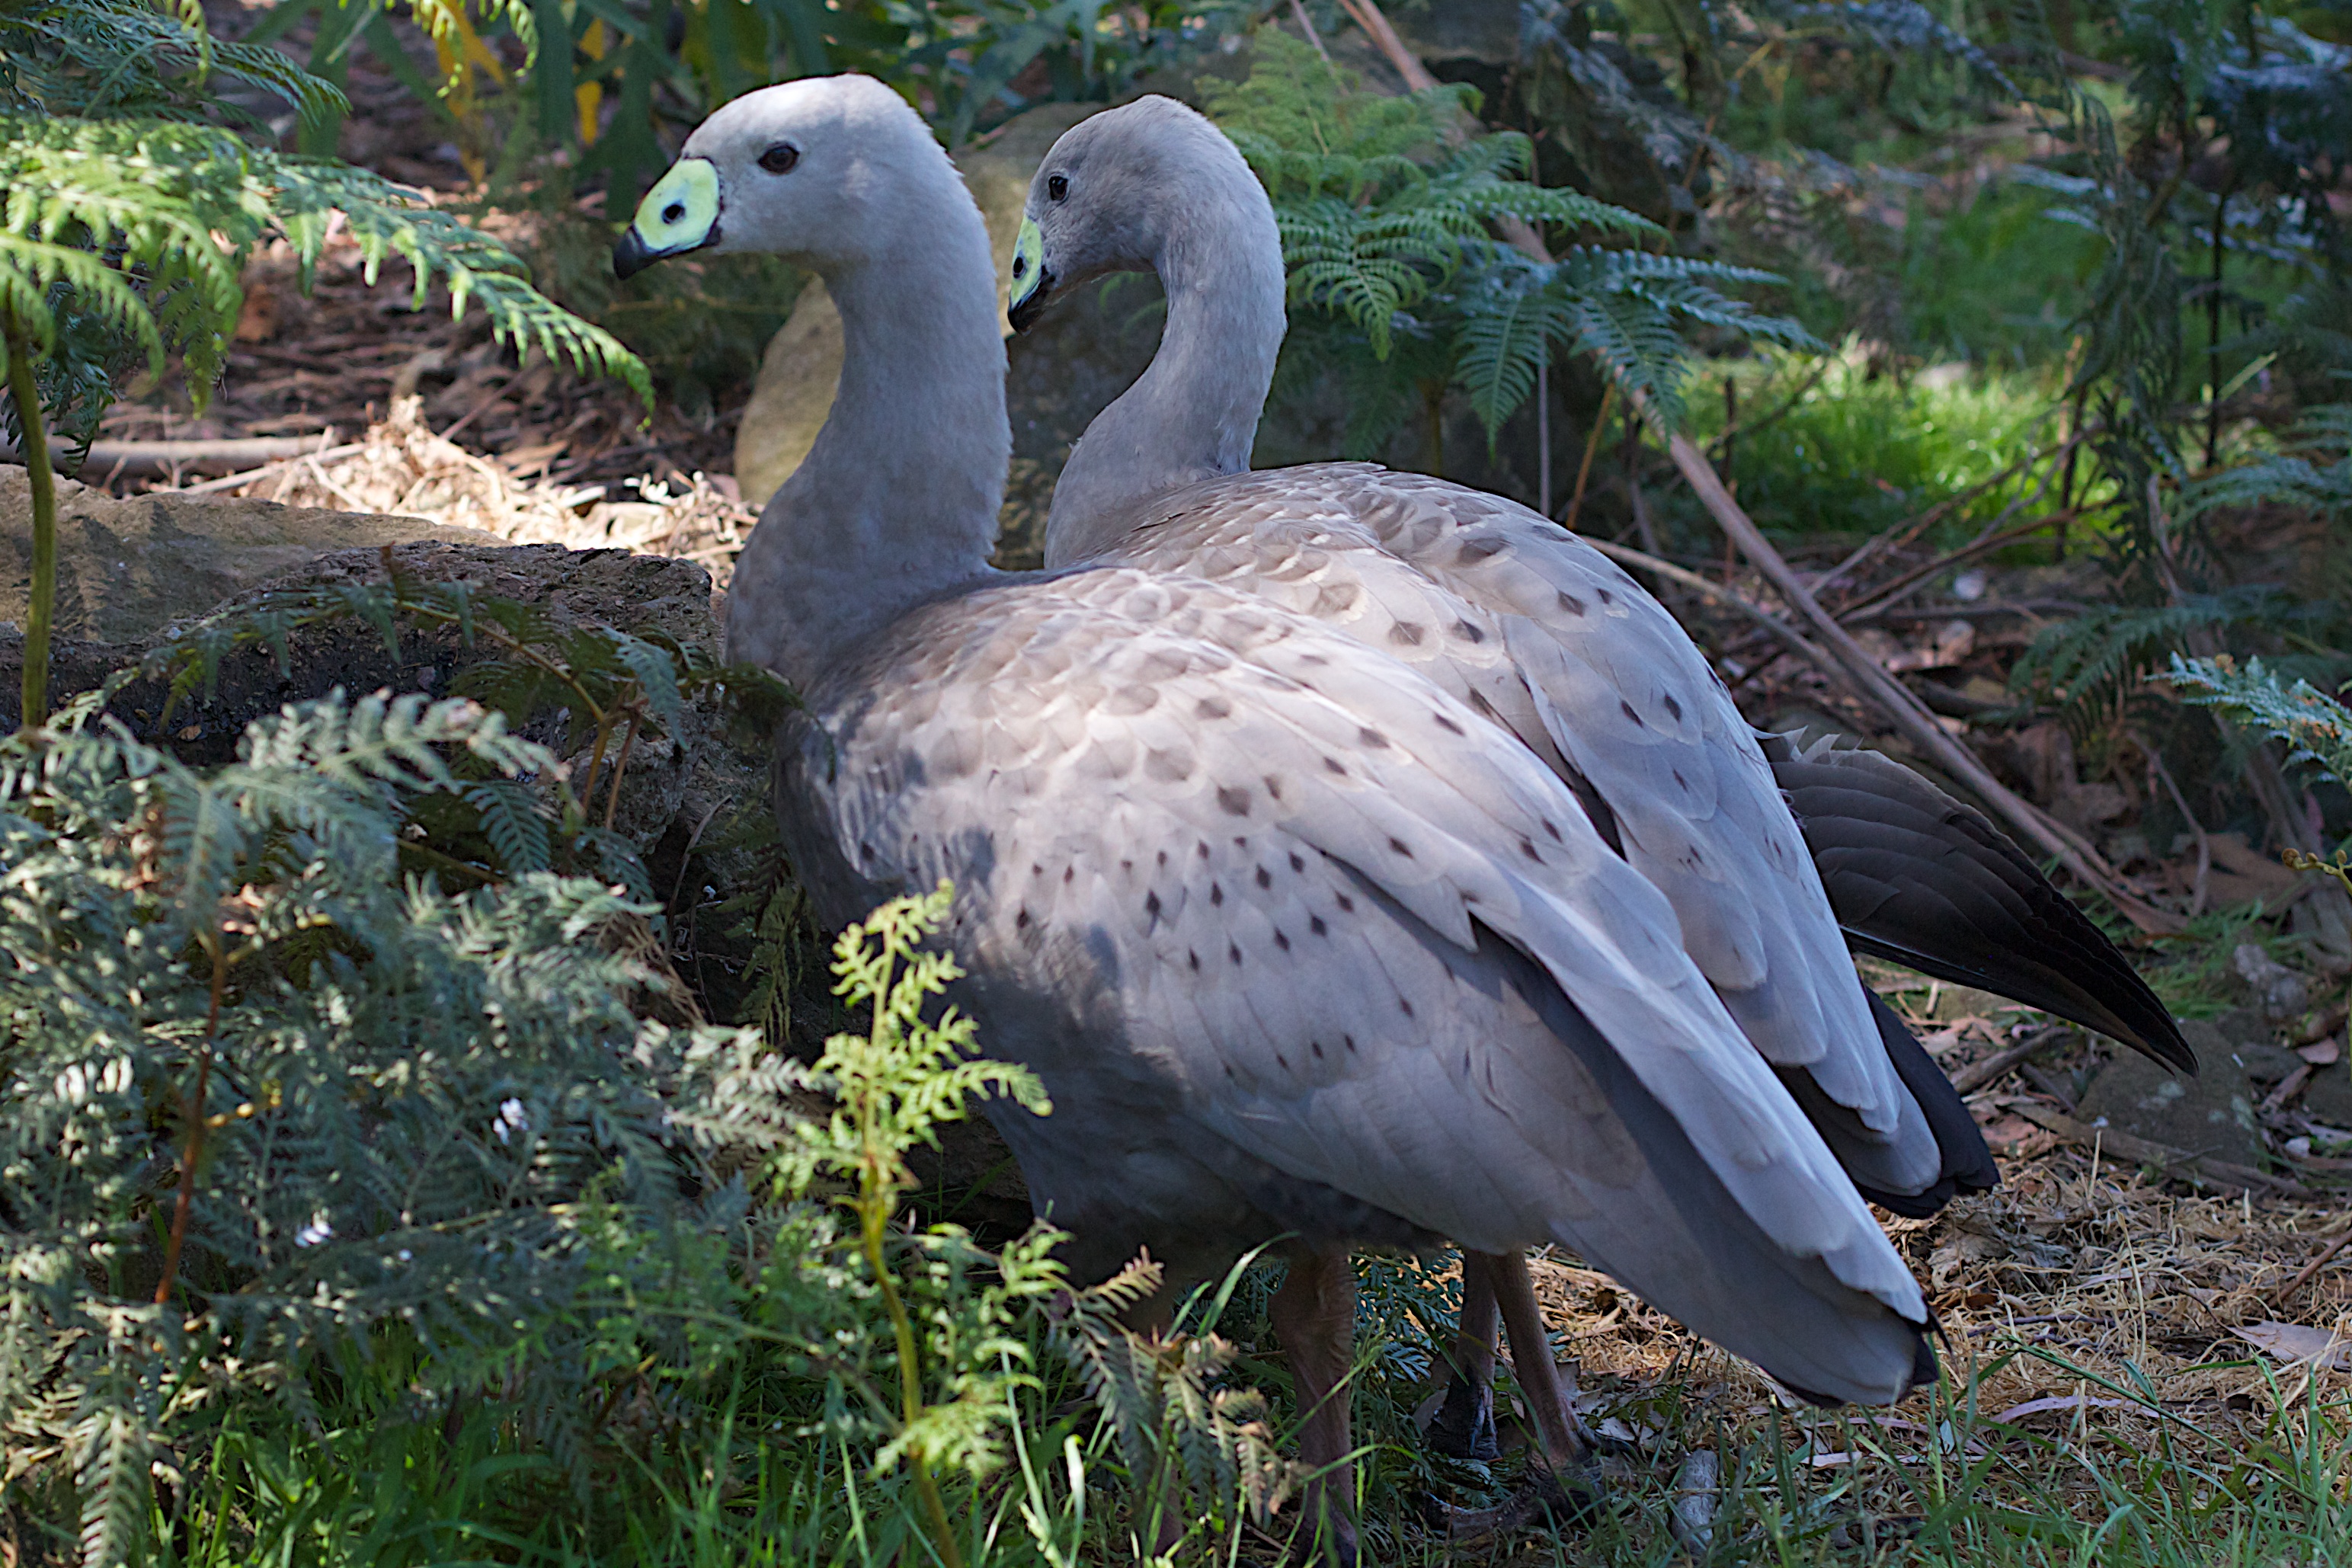
nature, bird, wildlife, beak, fauna, swan, duck, goose, vertebrate, waterfowl, auodyssey, water bird, ducks geese and swans